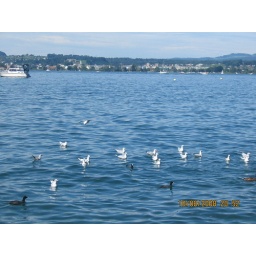
cute ducks in the lake near pfaffikon